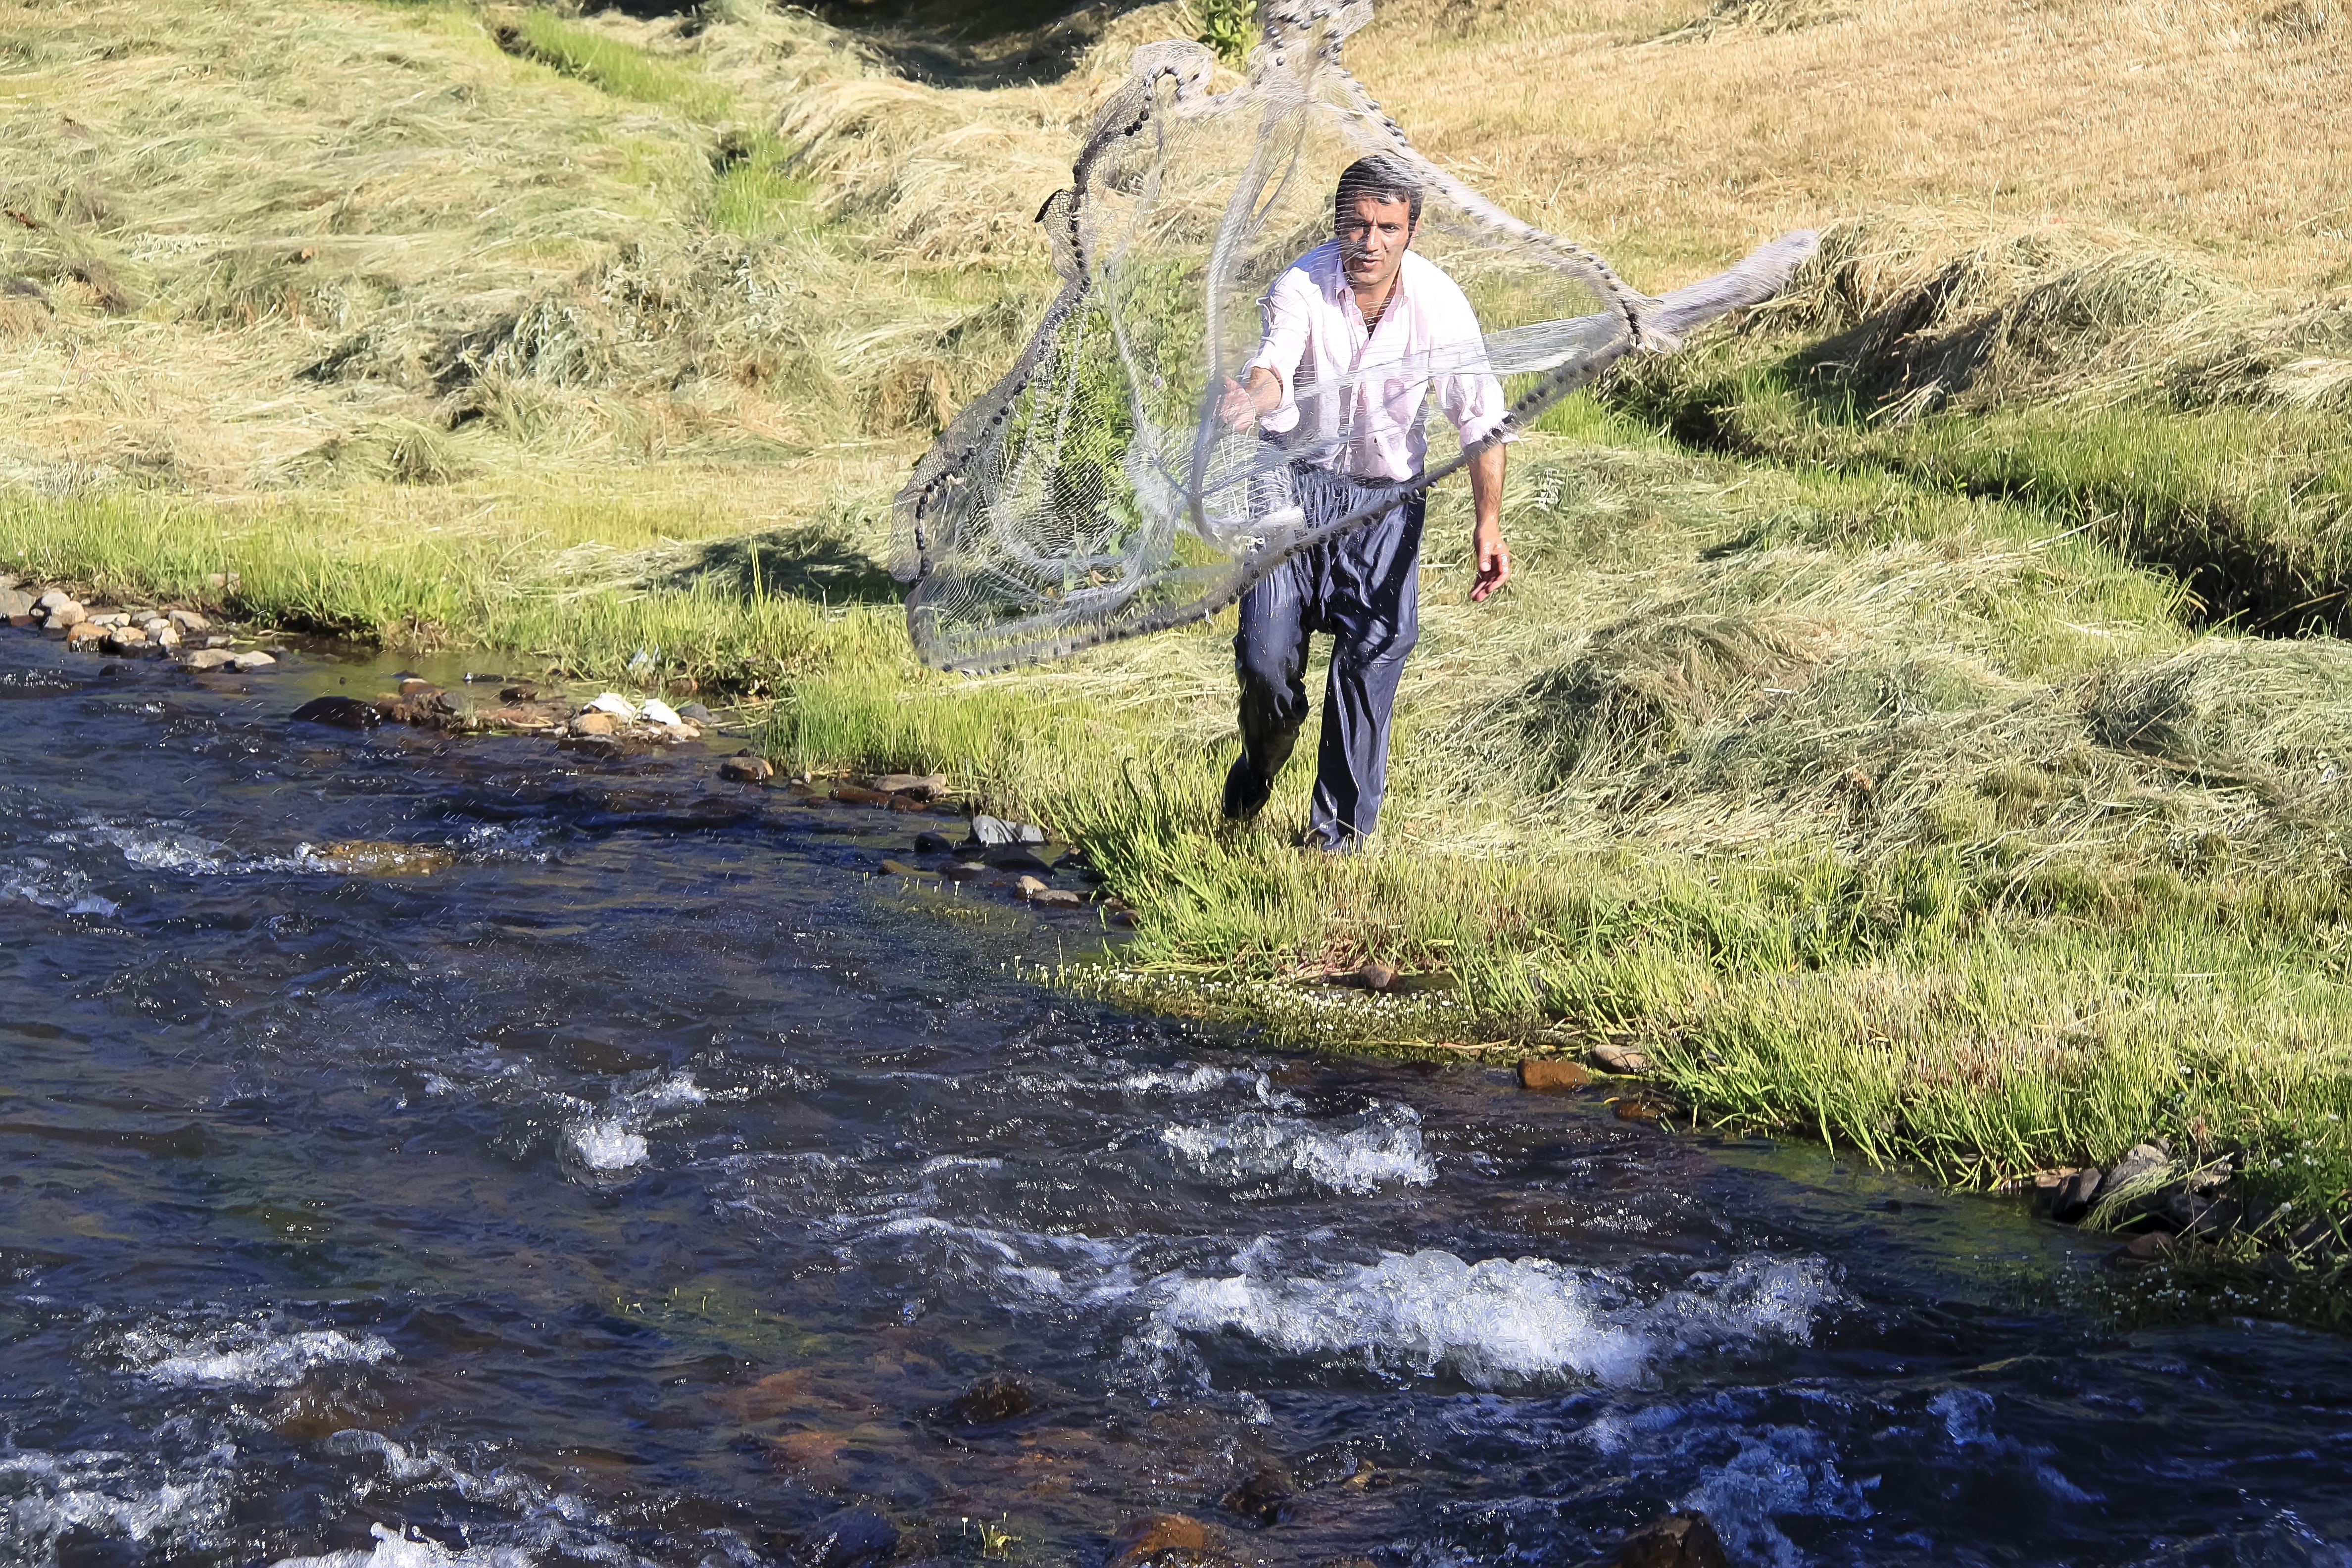
wilderness, walking, adventure, river, stream, rapid, fisher, network, tr, dd, recreational fishing, irmak